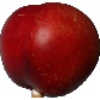
Label: nectarine